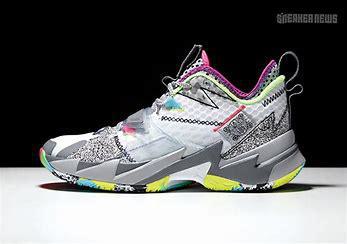
Brand: Jordan
Model: Why Not ZER0 3